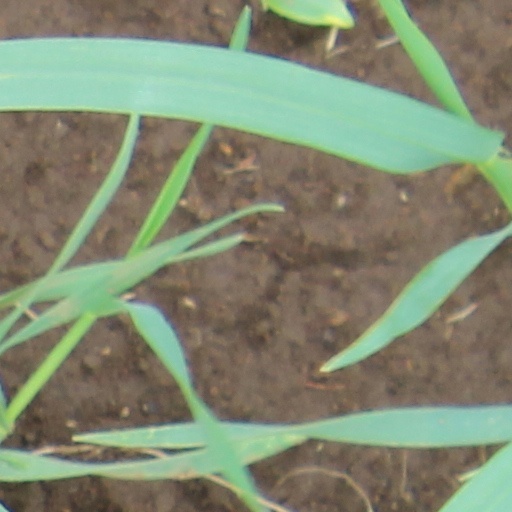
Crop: wheat